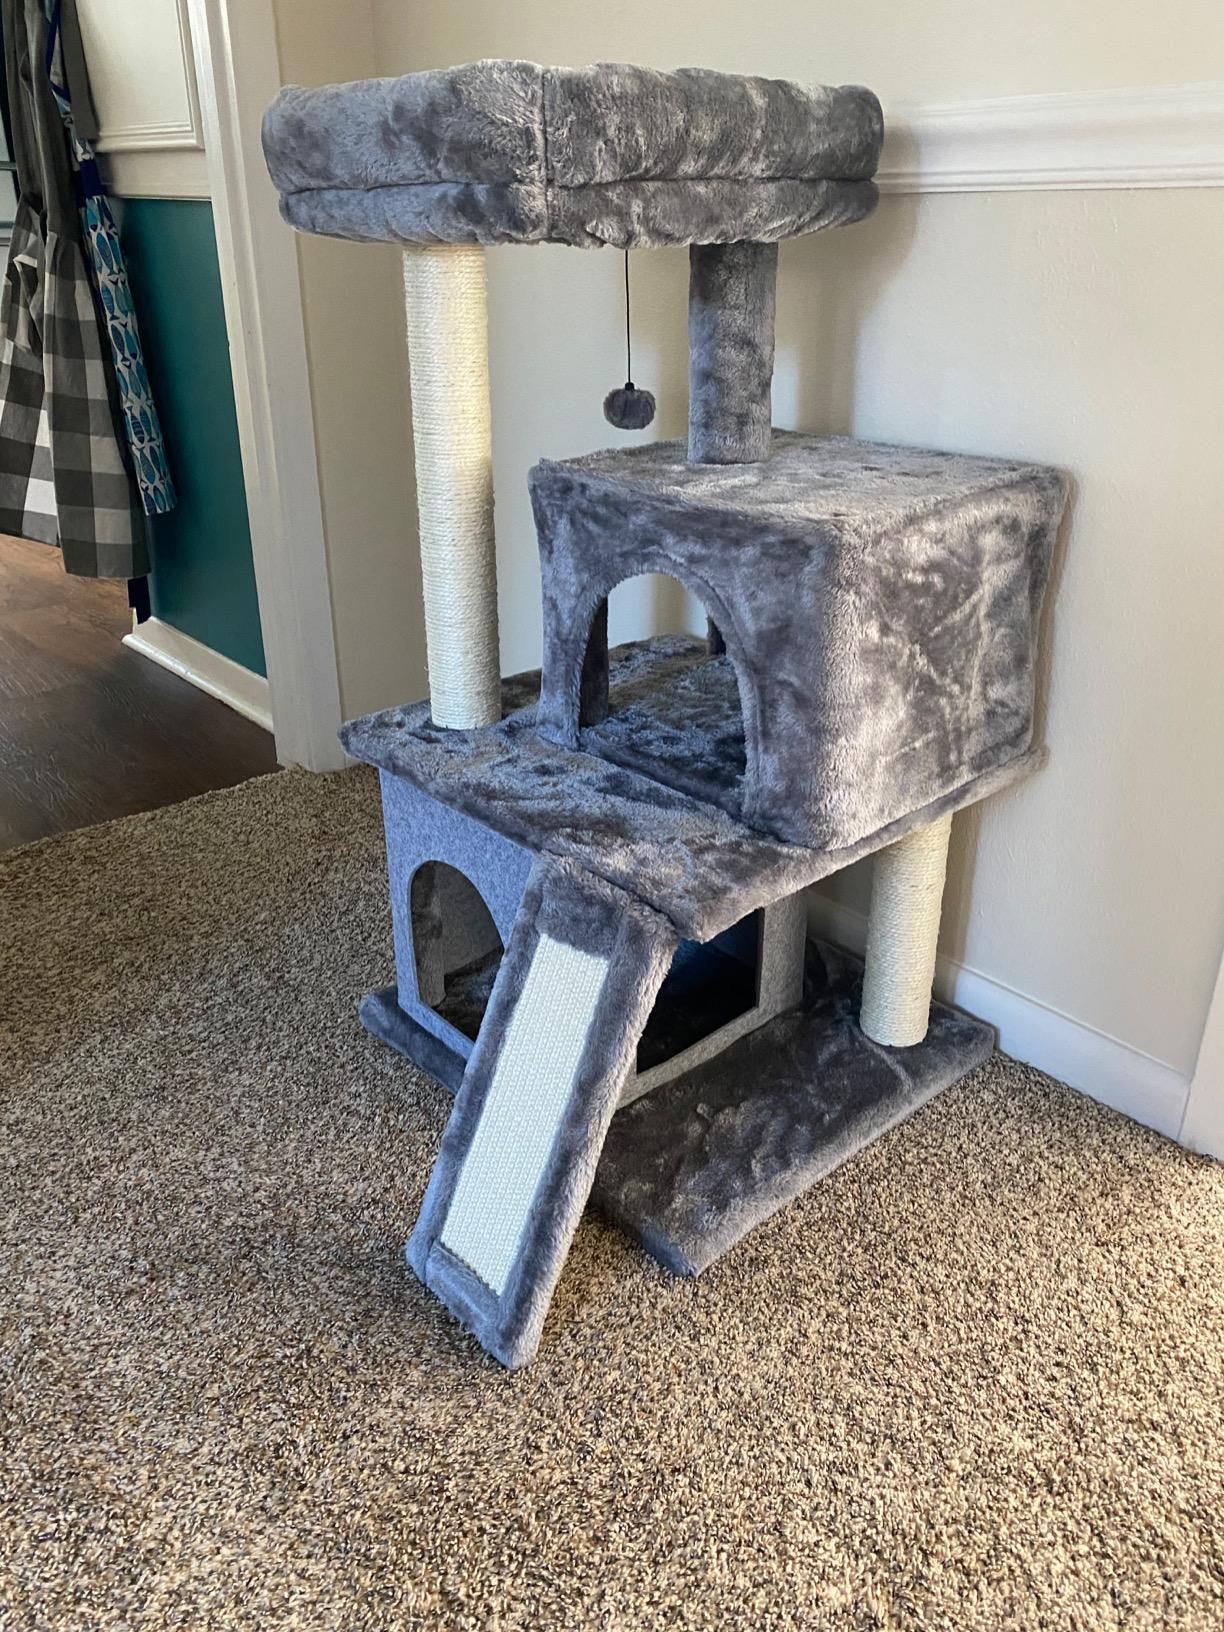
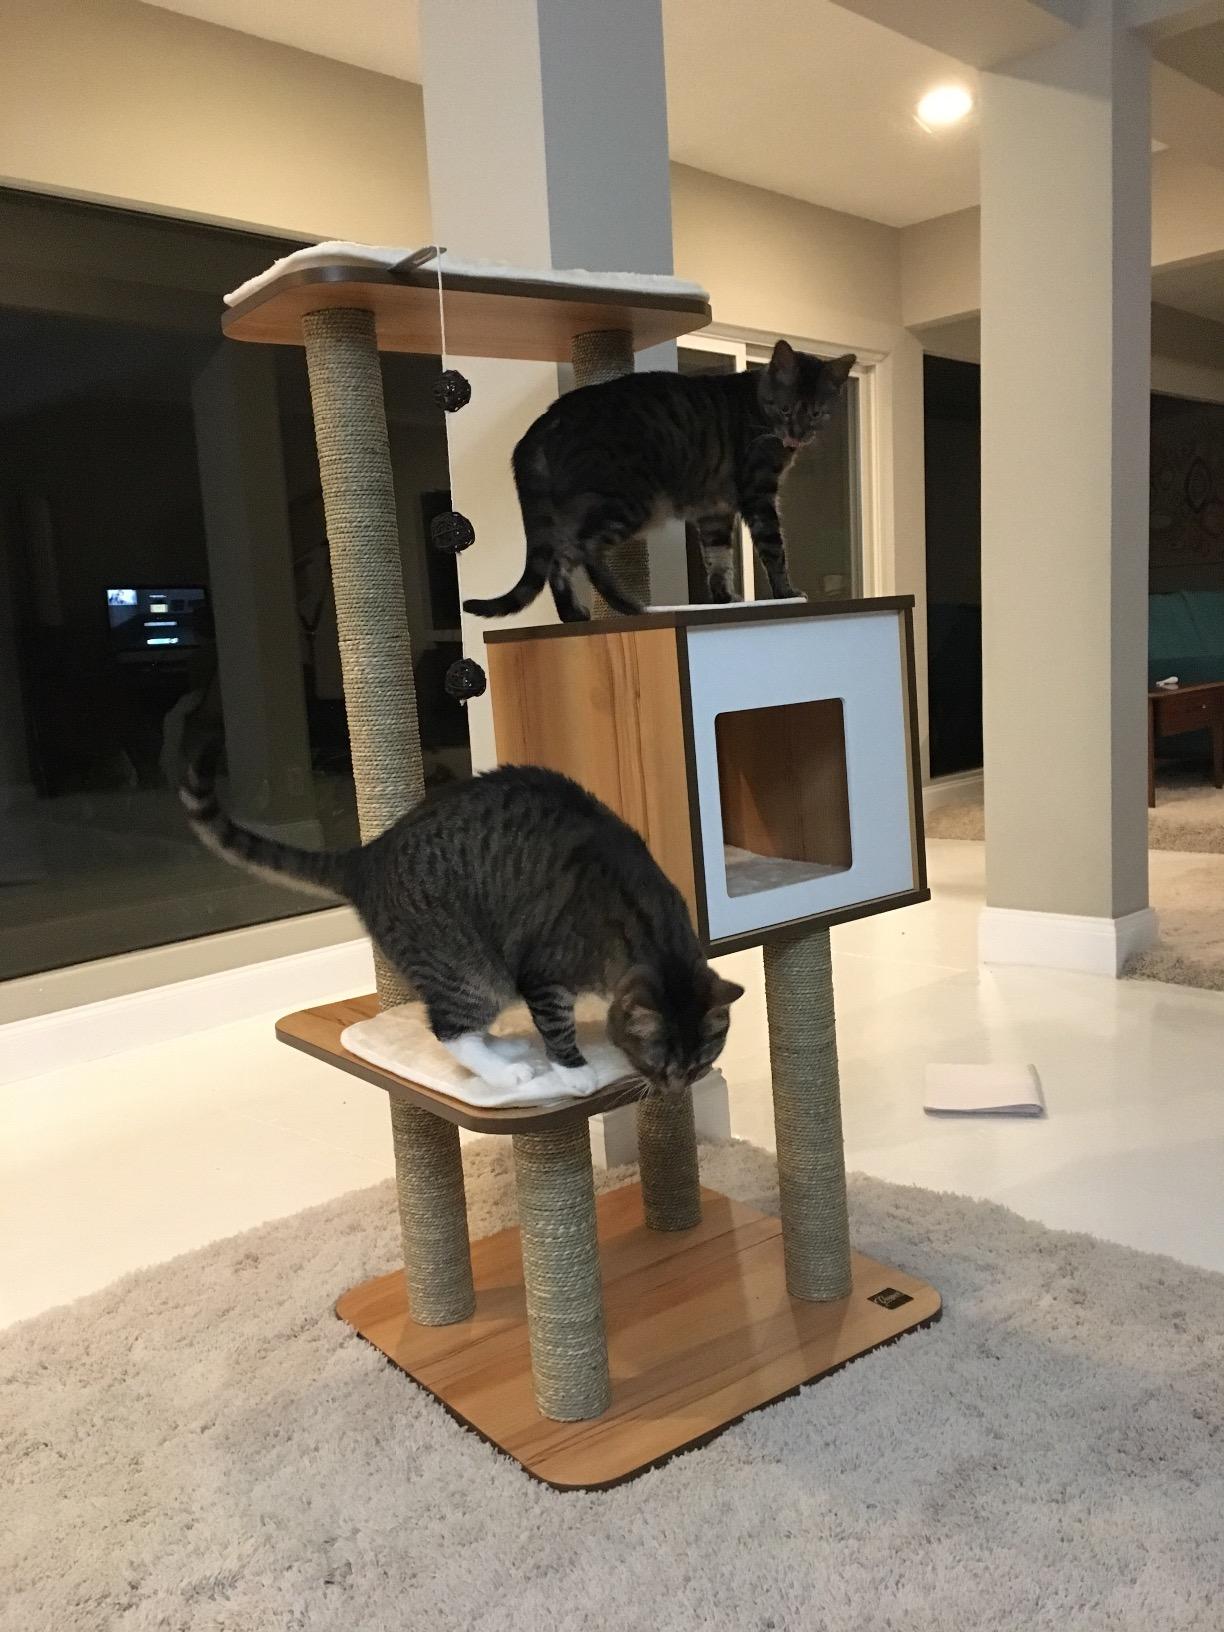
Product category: items_cat tree
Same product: no